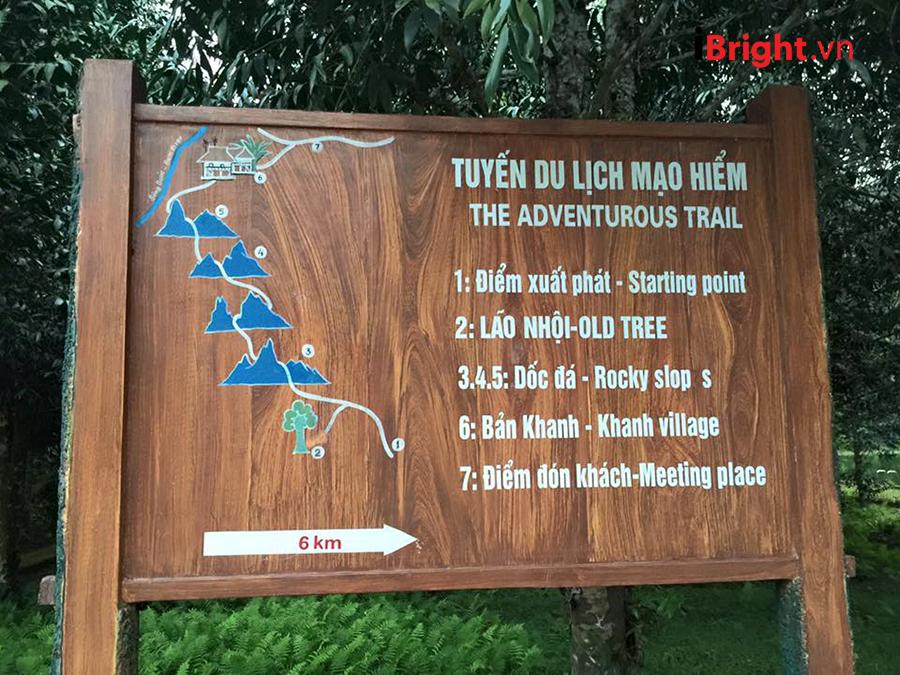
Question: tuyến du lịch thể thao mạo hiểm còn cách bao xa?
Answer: tuyến du lịch thể thao mạo hiểm còn cách tầm 6 cây số nữa